Virology

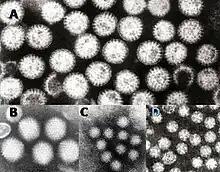
Electron micrographs of viruses. A, rotavirus; B, adenovirus; C, norovirus; and D, astrovirus.

Viruses were seen for the first time in the 1930s when electron microscopes were invented. These microscopes use beams of electrons instead of light, which have a much shorter wavelength and can detect objects that cannot be seen using light microscopes. The highest magnification obtainable by electron microscopes is up to 10,000,000 times whereas for light microscopes it is around 1,500 times.